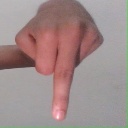
अक्षर: प